Economy of Spain (1939–1959)

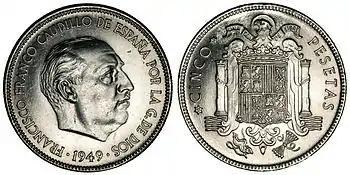
1949 five pesetas coin, displaying Franco's face.

The 1938 "Fuero del Trabajo" law, which established the bases of the future labor policies of the regime, claimed inspiration from José Antonio Primo de Rivera's political beliefs and defined the state as "national, inasmuch as a totalitarian instrument at service of the unity of the fatherland, and syndicalist, inasmuch as a reaction against liberal capitalism and marxist materialism". The law was also influenced by Falangist thought in other definitions and concepts. Still, most of the national syndicalist core doctrine was never embraced by Francoism. The "Fuero" protected capitalist property instead of the collectivist "syndical property" in which Primo de Rivera believed, and diminished greatly the role of the syndicates, which instead of the base of society were to become only an economic agent in collaboration with the state. Surplus value was not abolished and capitalist relations of production were preserved, despite a relative influence of social Christianity was asserted. The Ministry of Syndical Action and Organization took again the name of Labor in 1939.